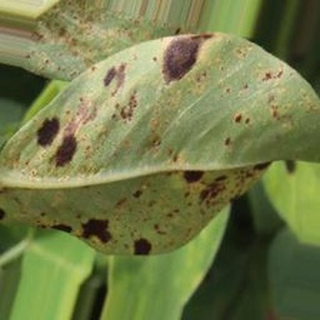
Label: groundnut_rust